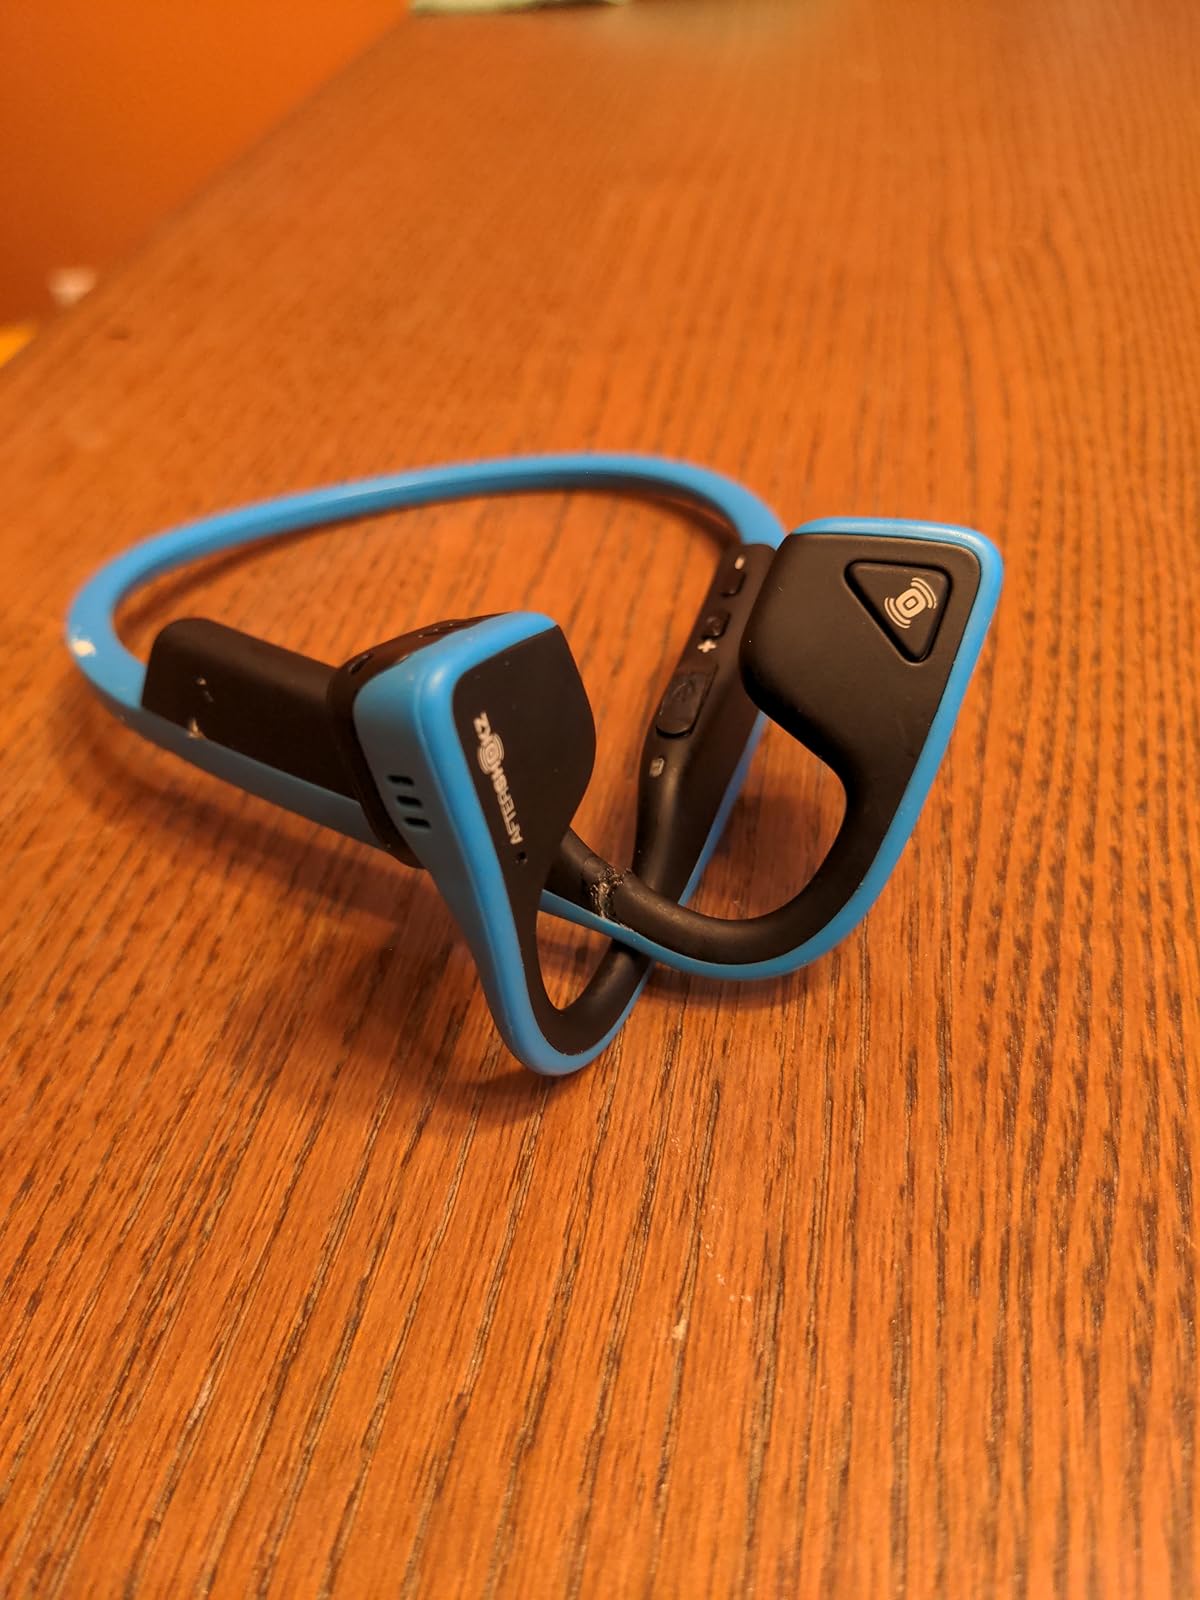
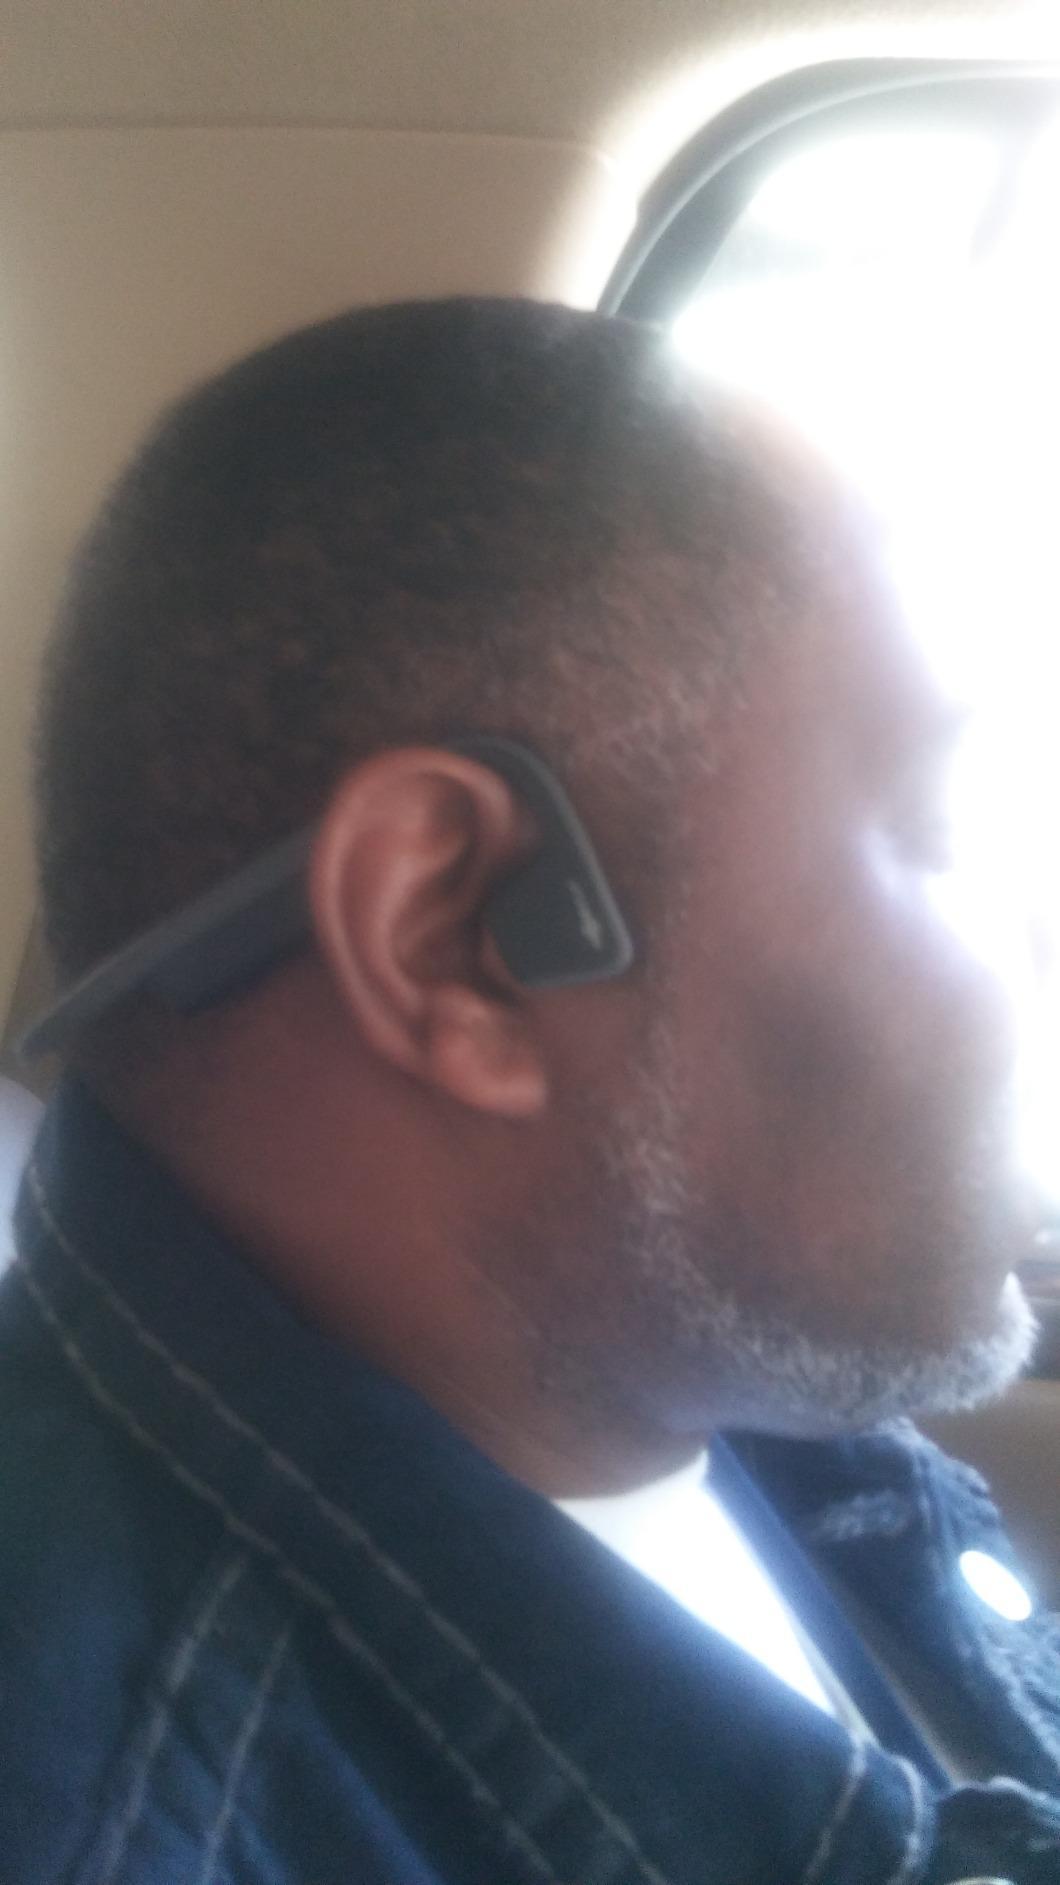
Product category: headphones
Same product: no